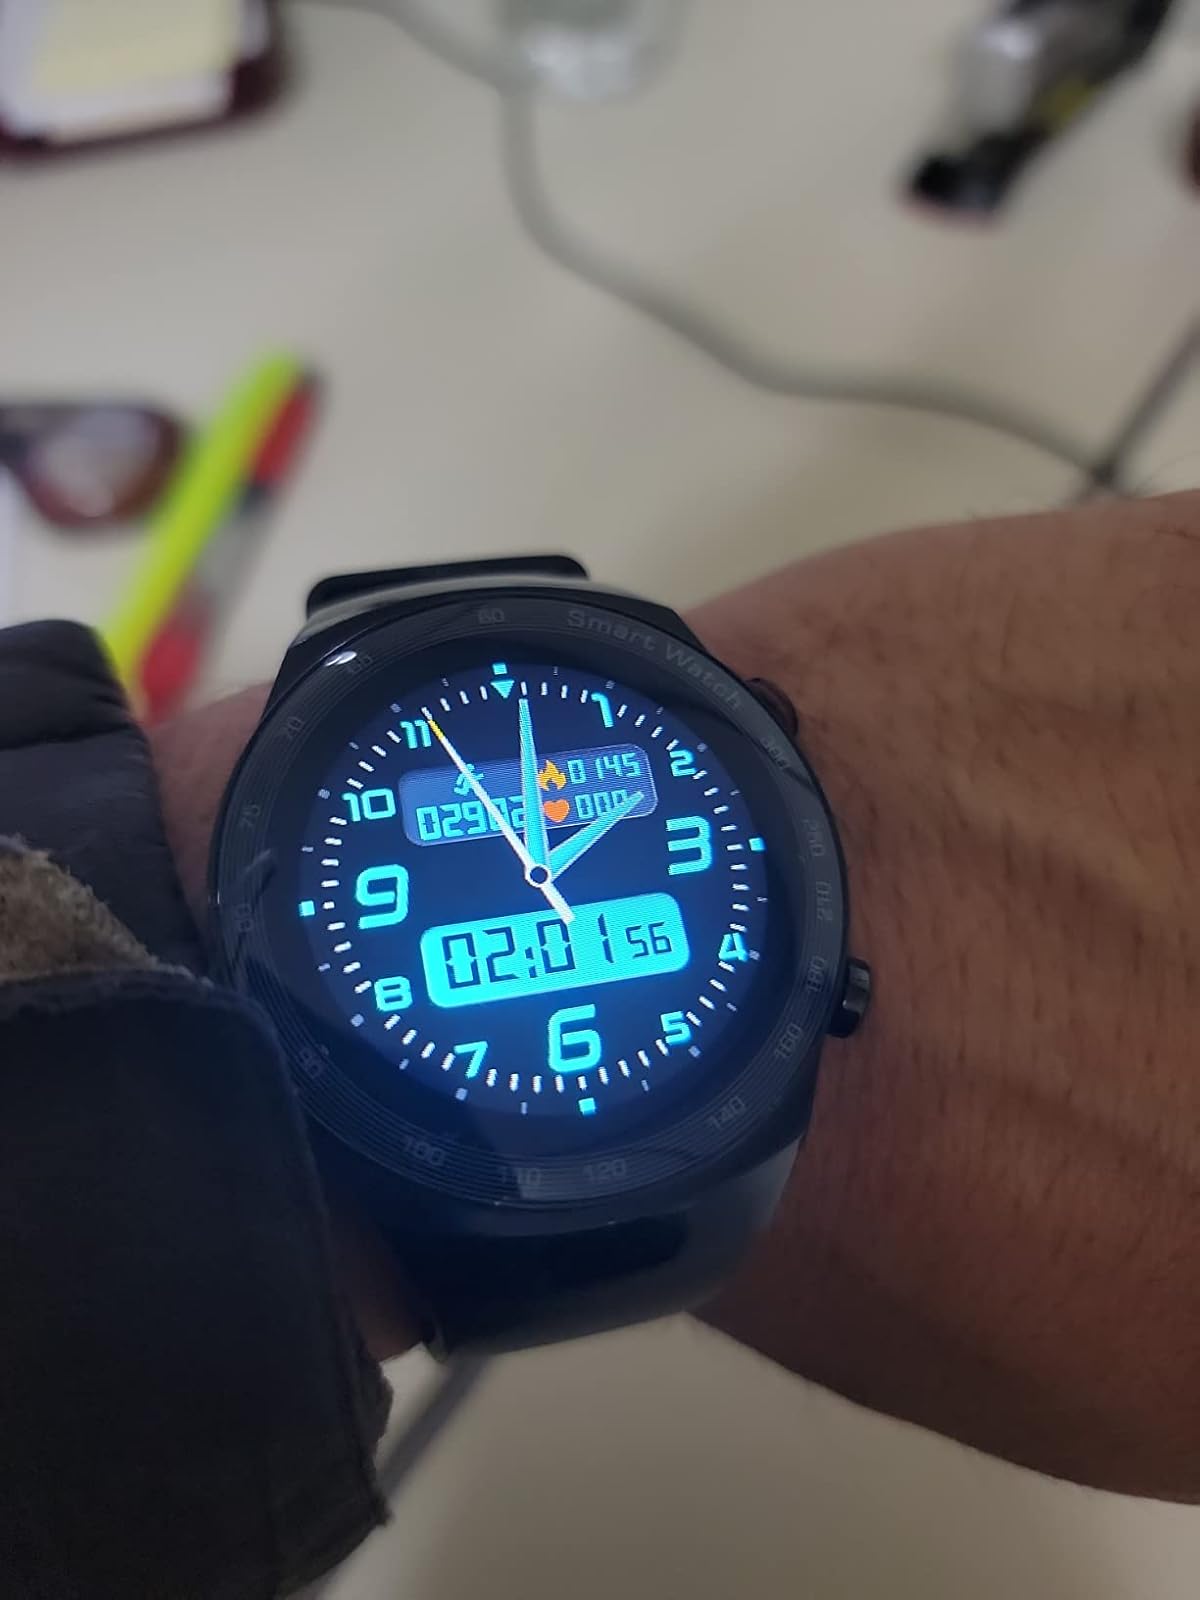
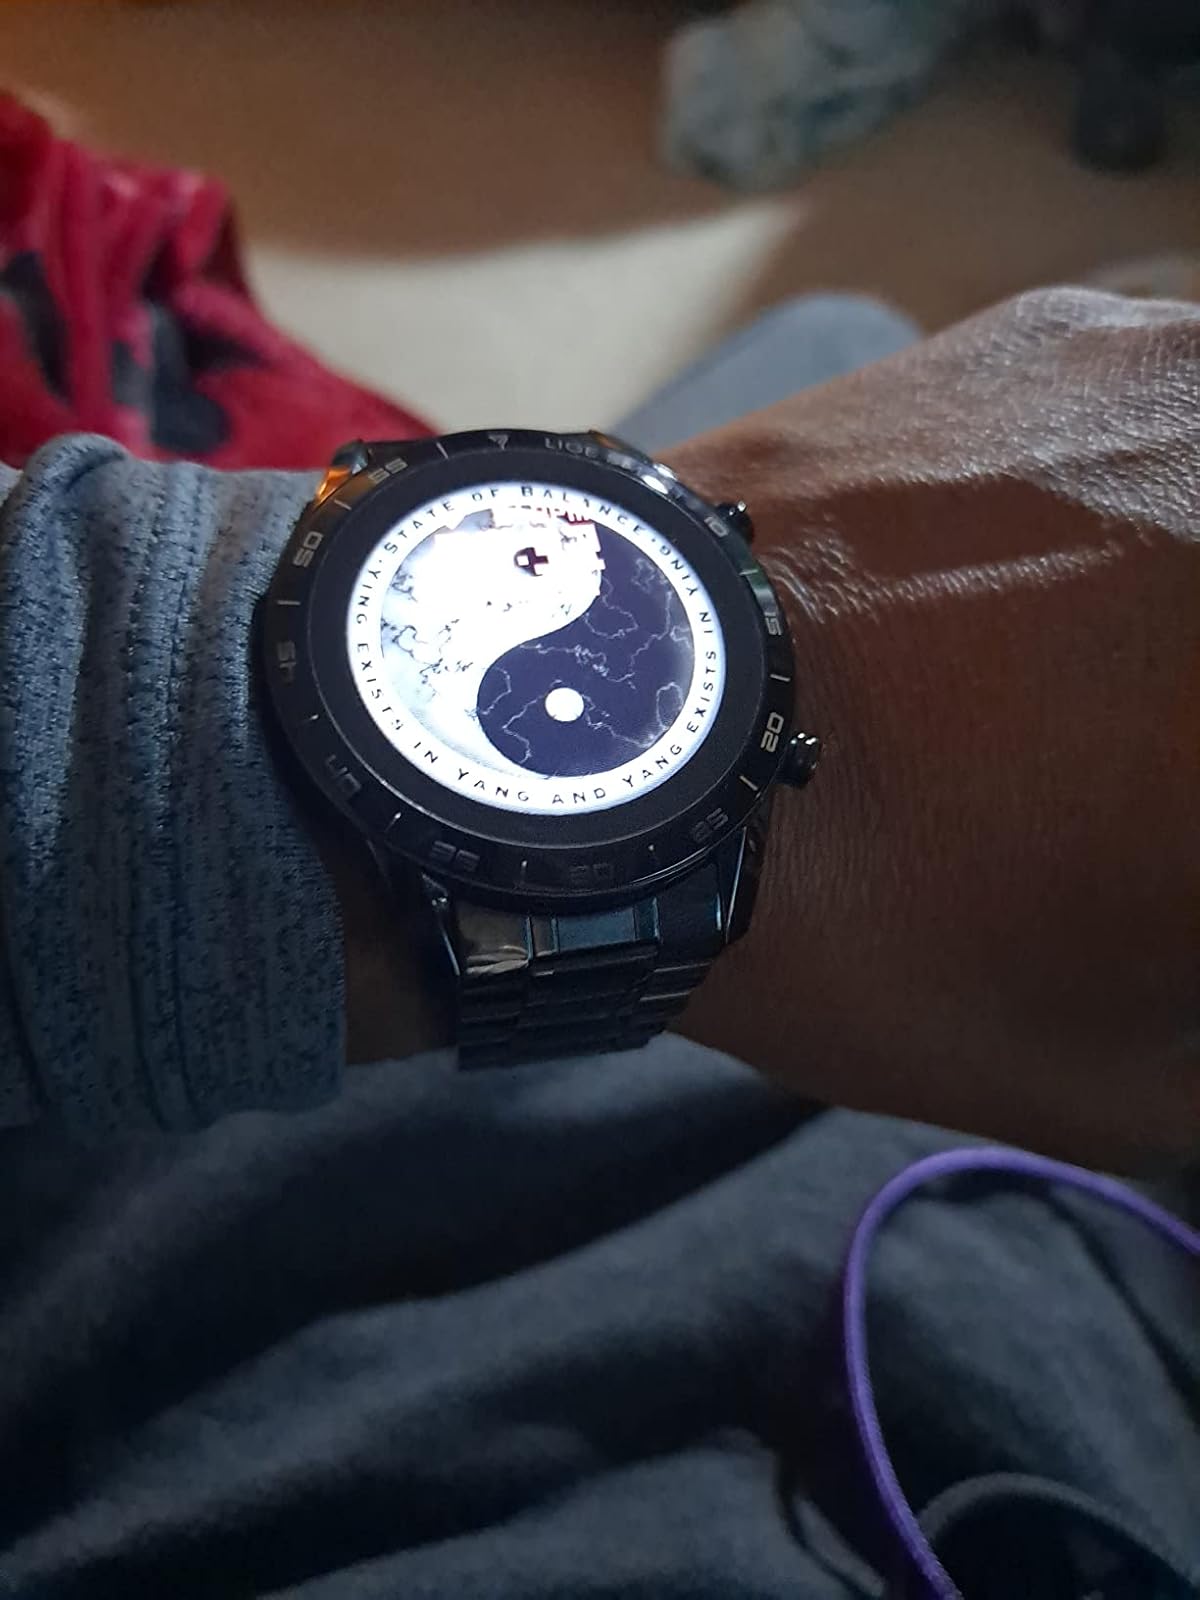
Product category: smartwatch
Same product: no